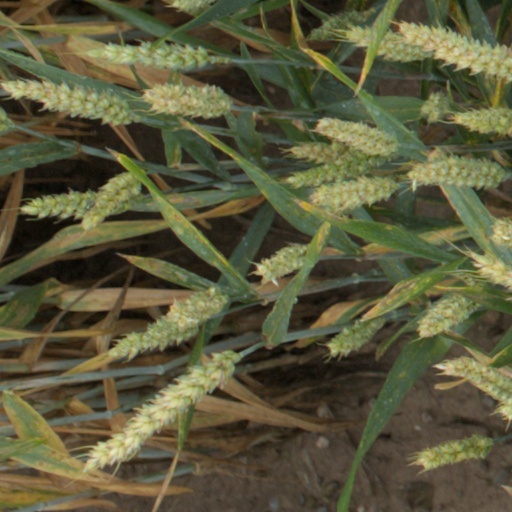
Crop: wheat